Grace Cuthbert-Browne

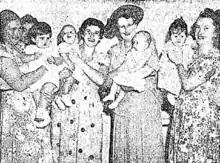
Cuthbert-Browne (second adult from the right) opening a baby health centre

Grace Cuthbert-Browne (2 January 1900 – 17 December 1988) was an Australian medical doctor instrumental in improving the health of mothers and babies, and the consequent reduction in maternal and infant deaths in Australia. She was Director of Maternal and Baby Welfare in the New South Wales Department of Public Health from 1937 to 1964; during this time the infant fatality rate decreased form 40 to 20 per thousand live births.